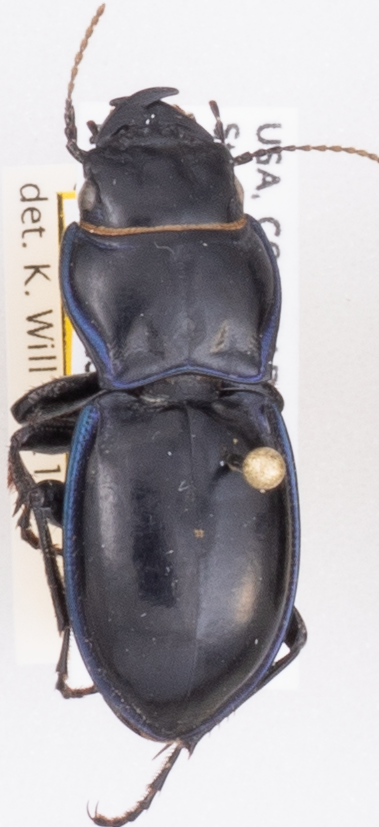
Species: Pasimachus elongatus
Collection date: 2020-07-01
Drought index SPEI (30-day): -1.444
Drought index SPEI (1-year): -1.172
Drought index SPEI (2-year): -0.288